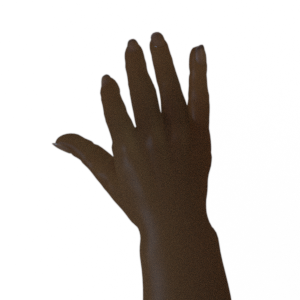
Label: paper